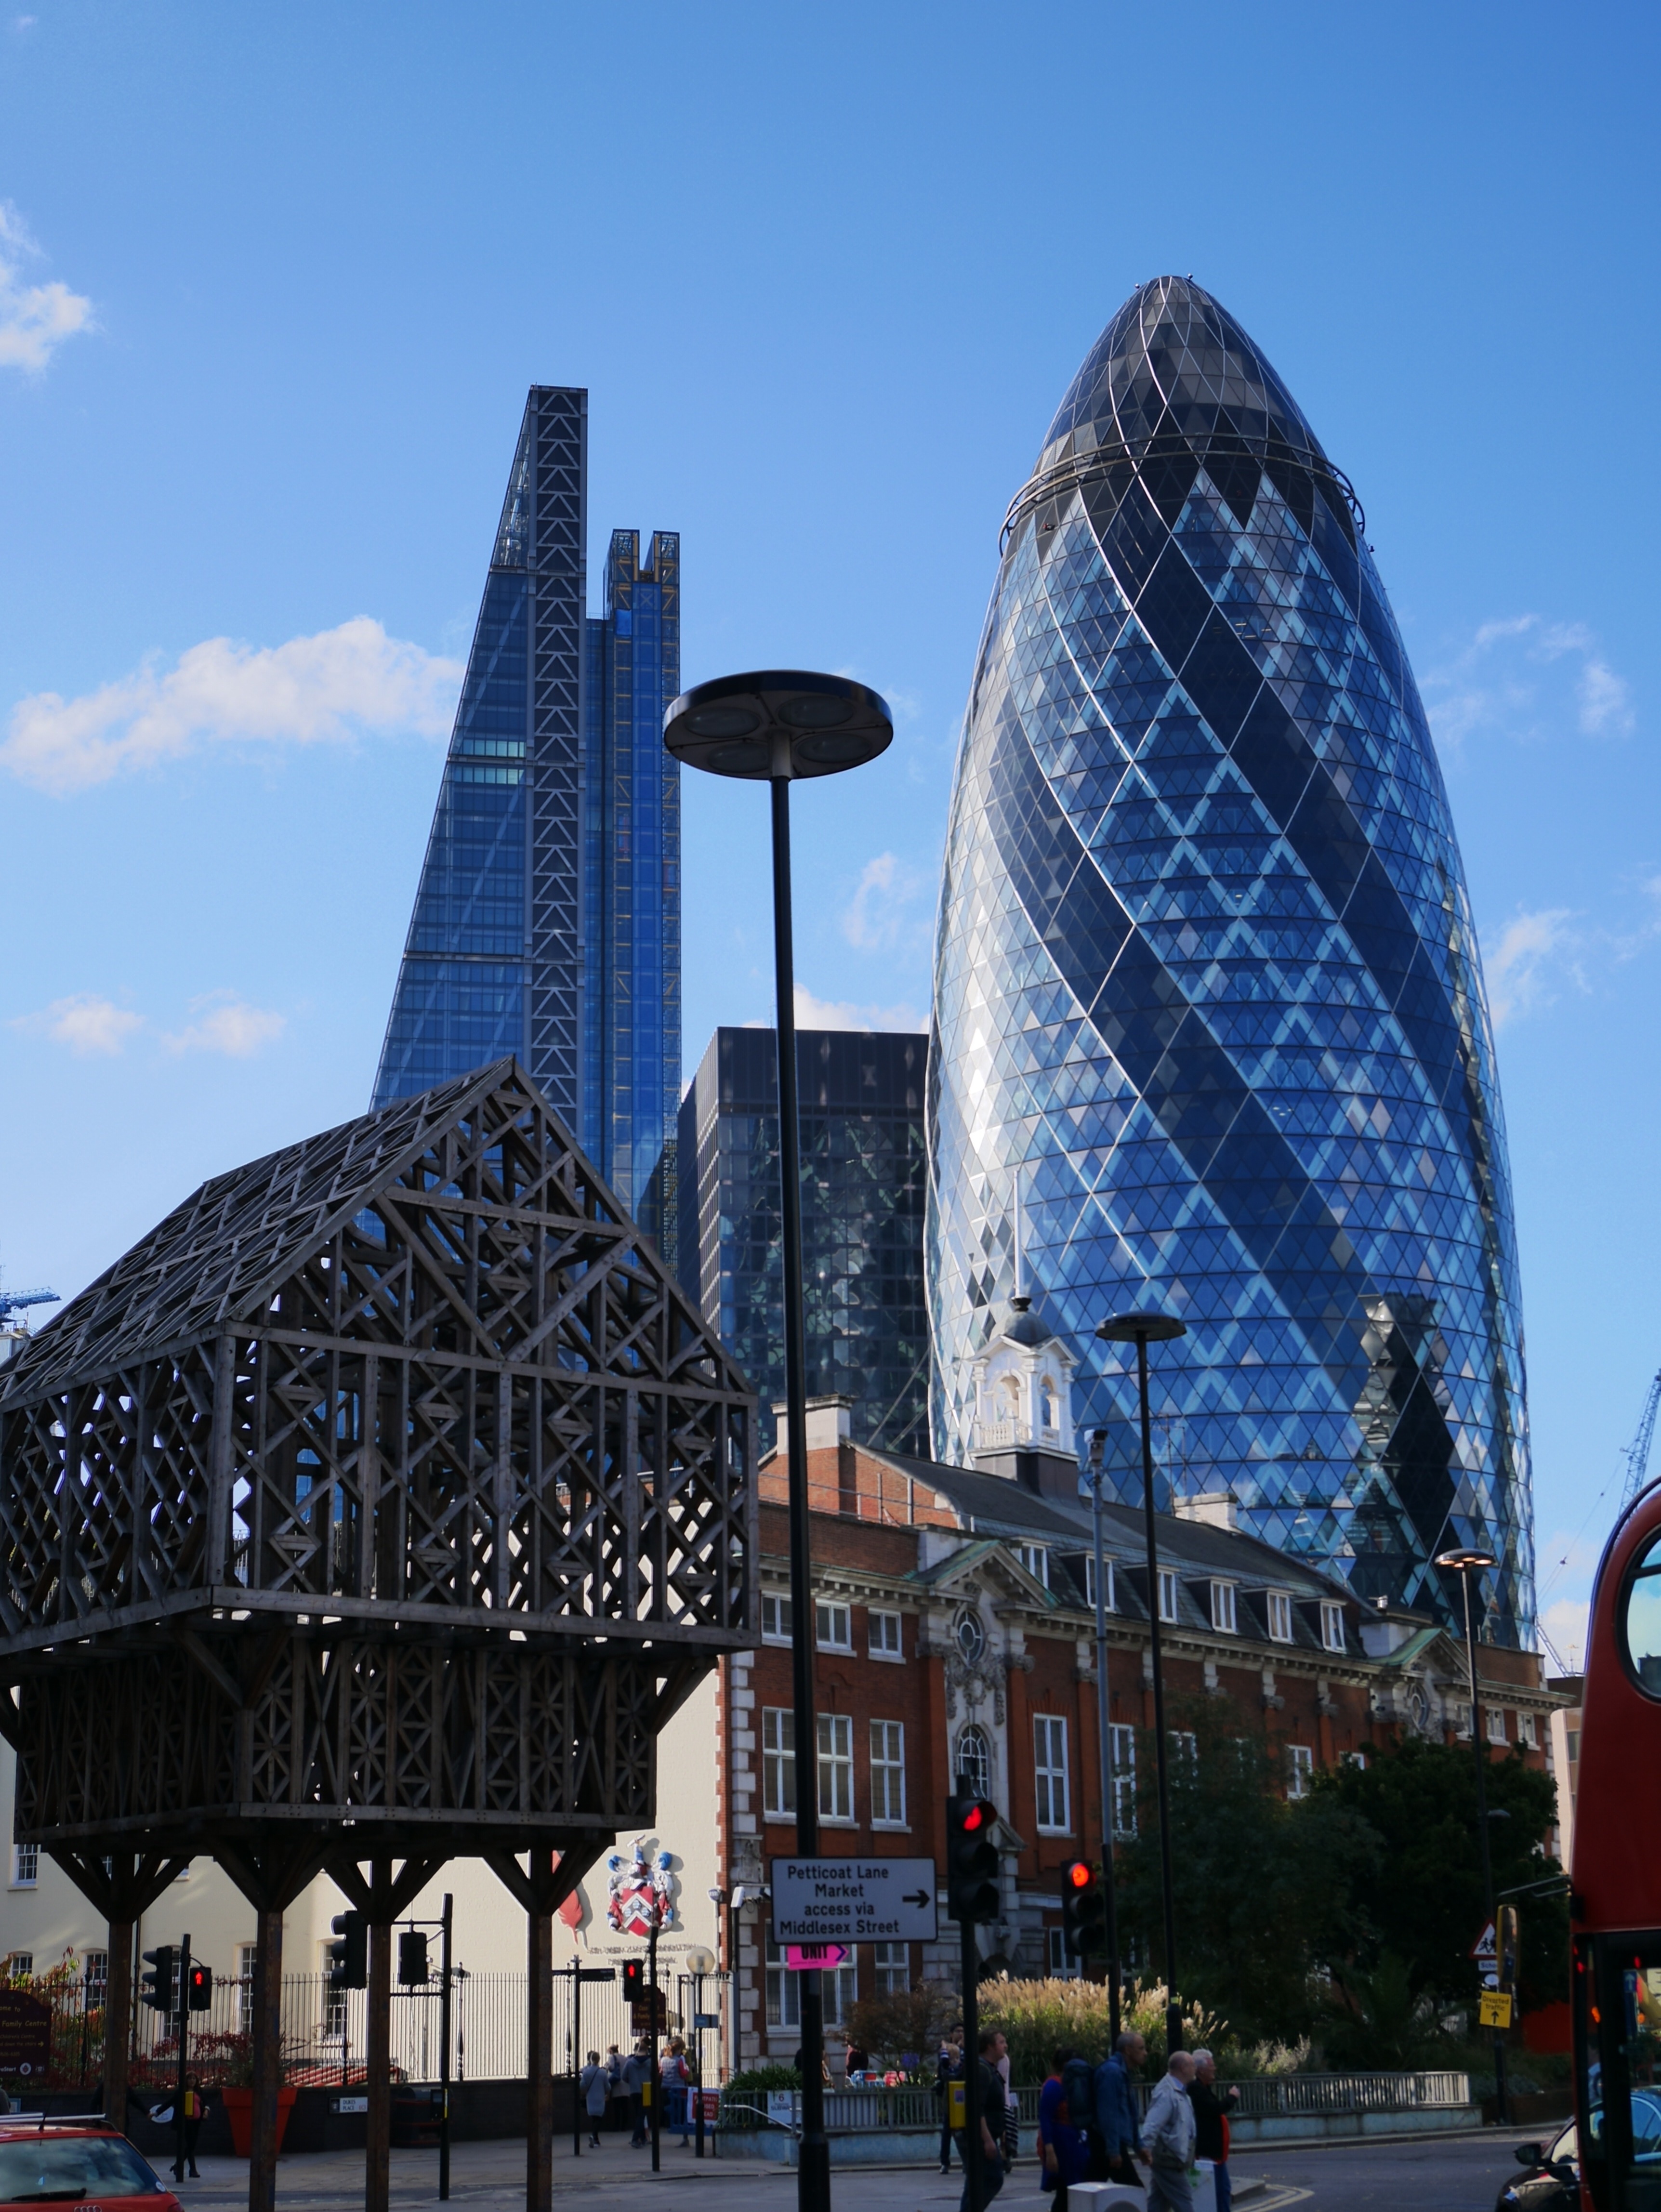
architecture, sky, skyline, glass, building, city, skyscraper, urban, cityscape, downtown, travel, evening, tower, plaza, landmark, facade, blue, business, tourism, modern, tower block, uk, england, capital, london, place, british, town square, britain, thames, metropolis, shard, gherkin, shopping mall, urban area, the gherkin, the shard, human settlement, metropolitan area